Eric Church

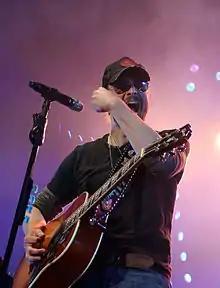
Church performing live at GNA's Countryfest at the Times Union Center, Albany, New York, July 7, 2012

Church released "Homeboy" to country radio in early 2011. The album "Chief", produced by Jay Joyce, was released July 26, 2011, debuting at No. 1 on both Top Country Albums and the "Billboard" 200. The album sold 145,000 copies in its first week. On November 30, 2011, "Chief" was announced as a nominee for the 2012 Grammy Awards for Best Country Album. In January 2012 "Drink in My Hand" became his first No. 1 single. In February 2012, "Springsteen" was released as the third single from "Chief". In an interview with American Songwriter, Church stated that the song was about "a love affair that takes place in an amphitheater between two people. It didn't happen with Springsteen, ironically, it happened with another artist." The song went on to become a No. 1 country hit, as well as his first Top 20 single on the "Billboard" Hot 100. The album's fourth single, "Creepin'", was released to country radio on July 16, 2012. Church lent his vocals for a song titled, "The Only Way I Know", with Jason Aldean along Luke Bryan. This song appears on Aldean's album "Night Train", from which it was released as the second single. The fifth single from "Chief", "Like Jesus Does", was released in January 2013 and peaked at number six on Country Airplay chart in June 2013.